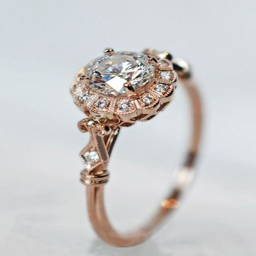
it 's all in the details !